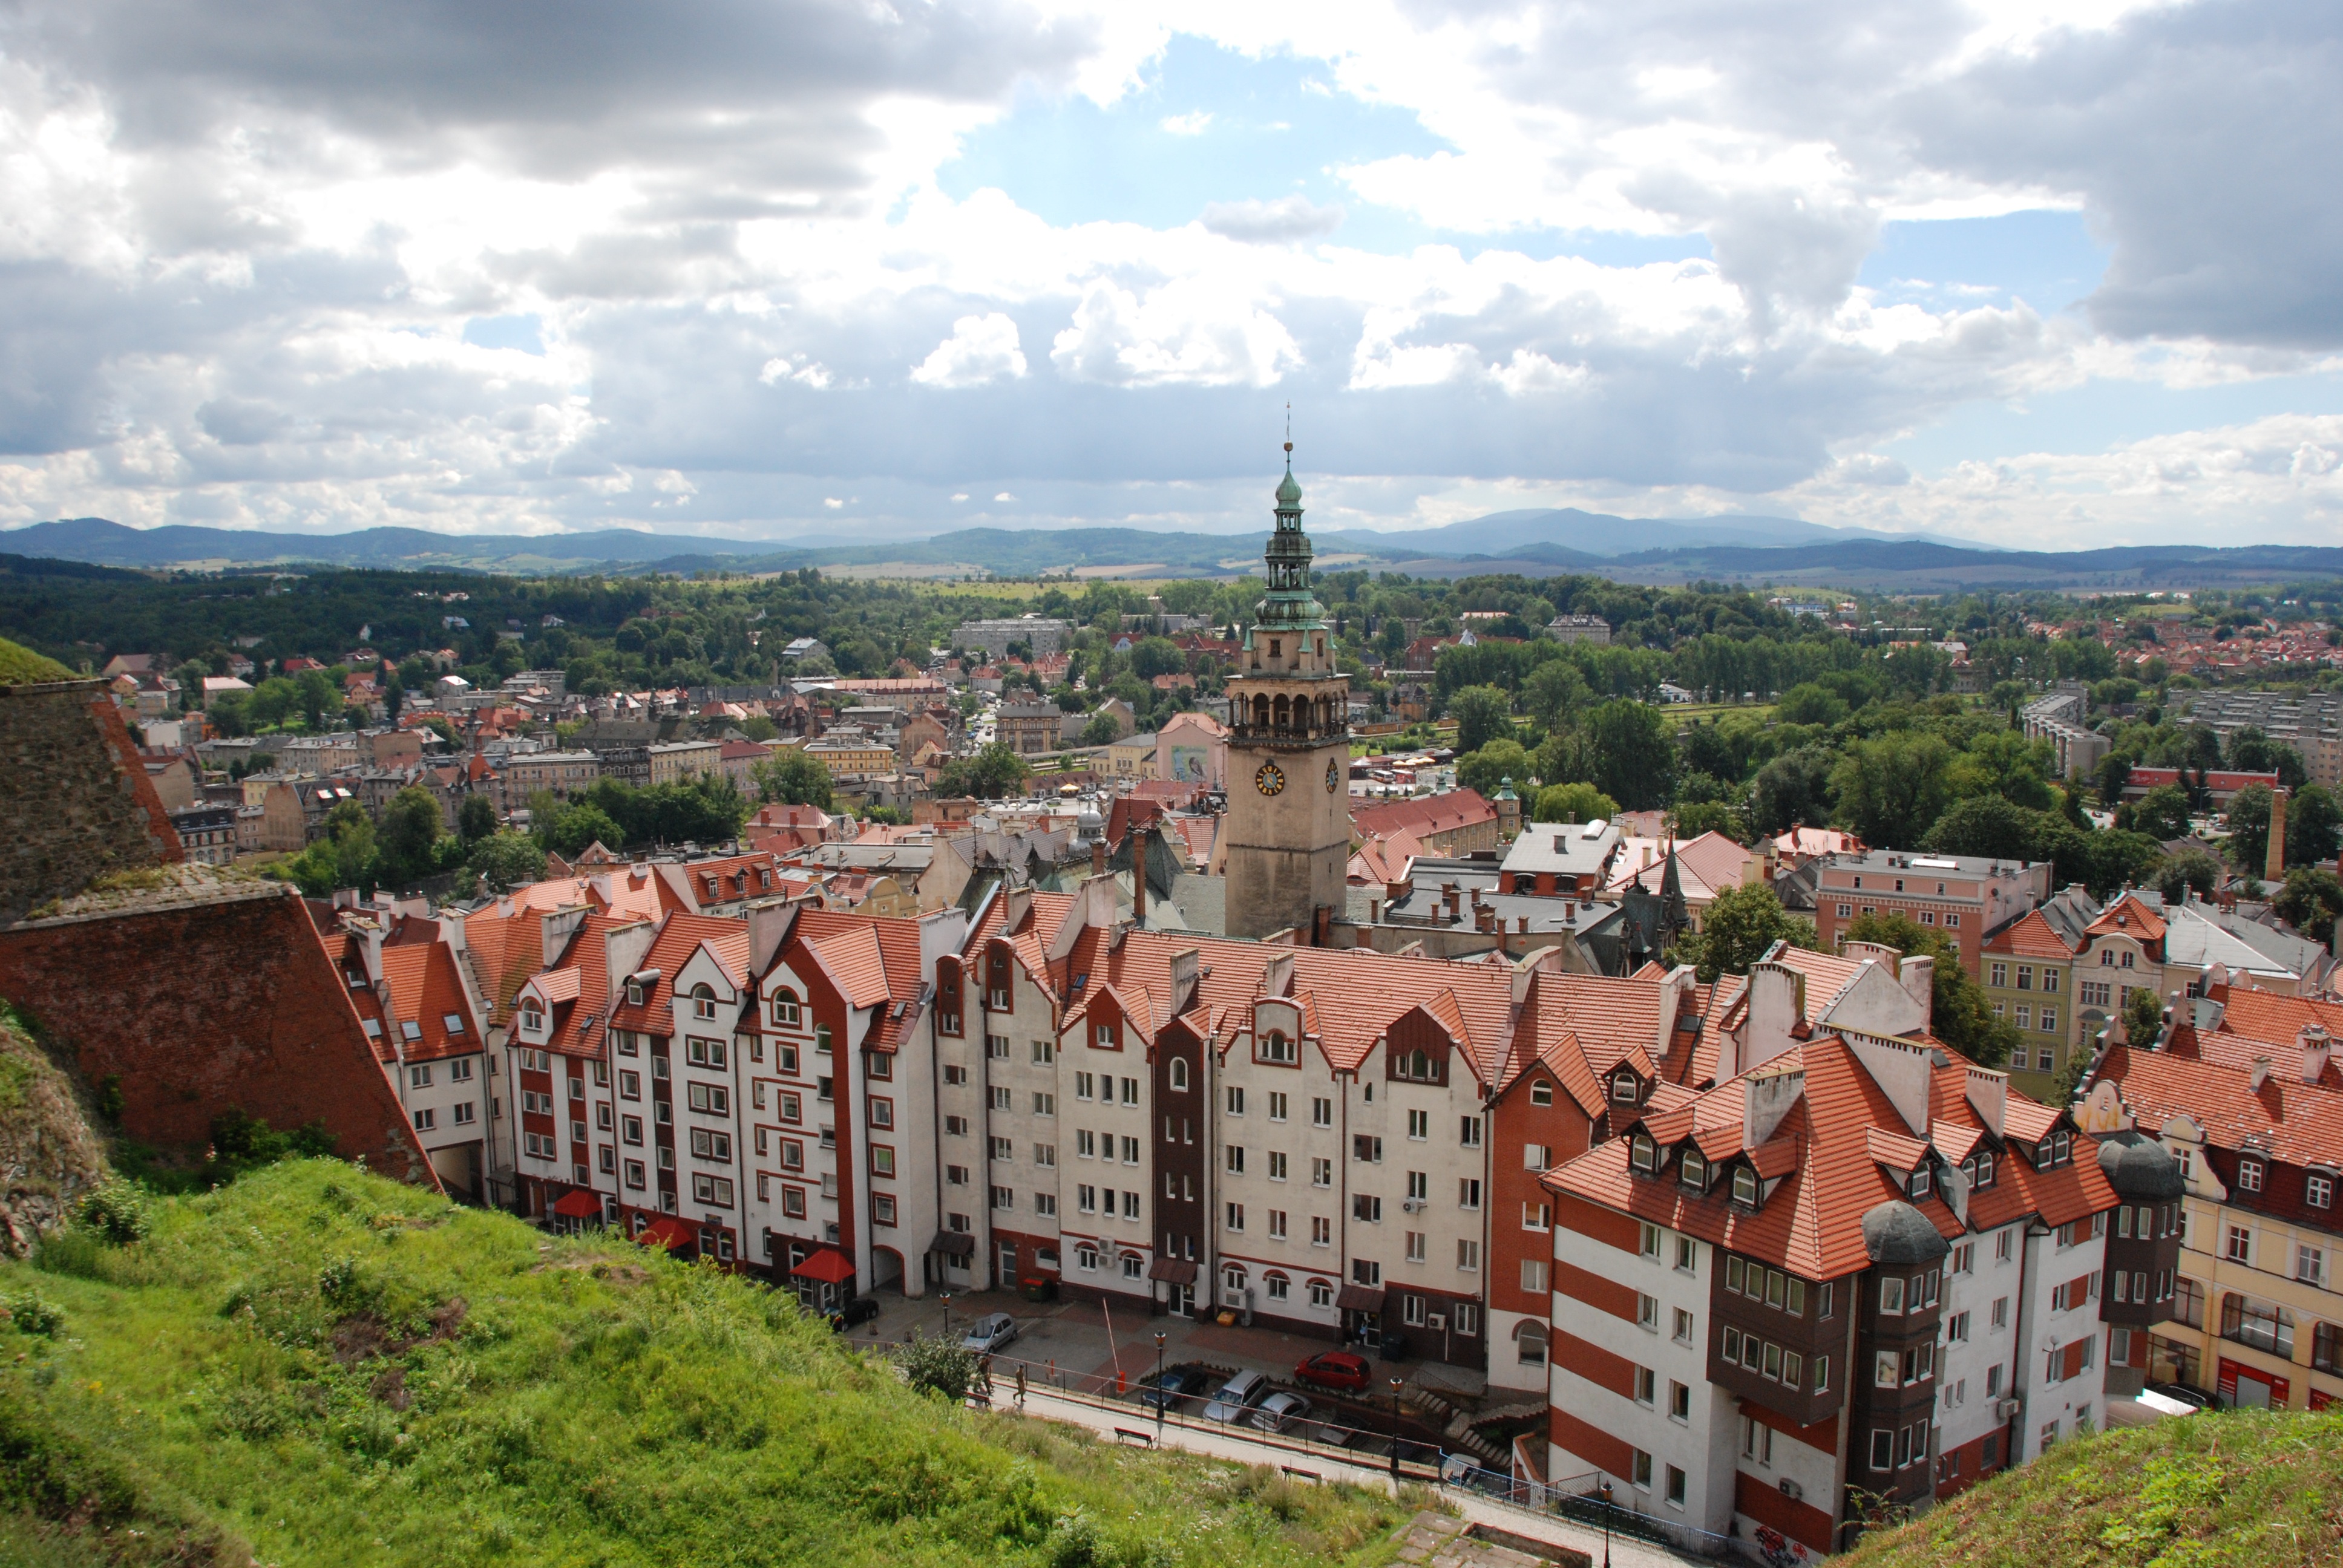
architecture, house, town, view, roof, building, city, cityscape, panorama, village, castle, landmark, tourism, poland, estate, neighbourhood, unesco world heritage site, historic site, landscape k odzko, residential area, human settlement